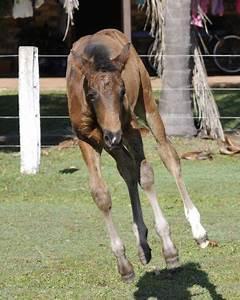
horse